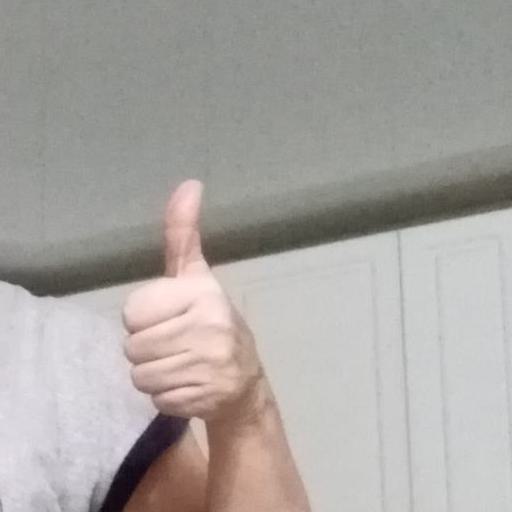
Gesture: like